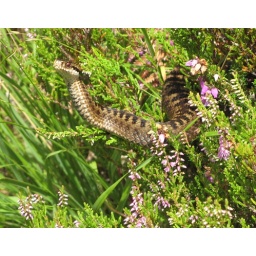
we spotted this snake on our way to fish a loch in assynt, scotland. (best viewed large)